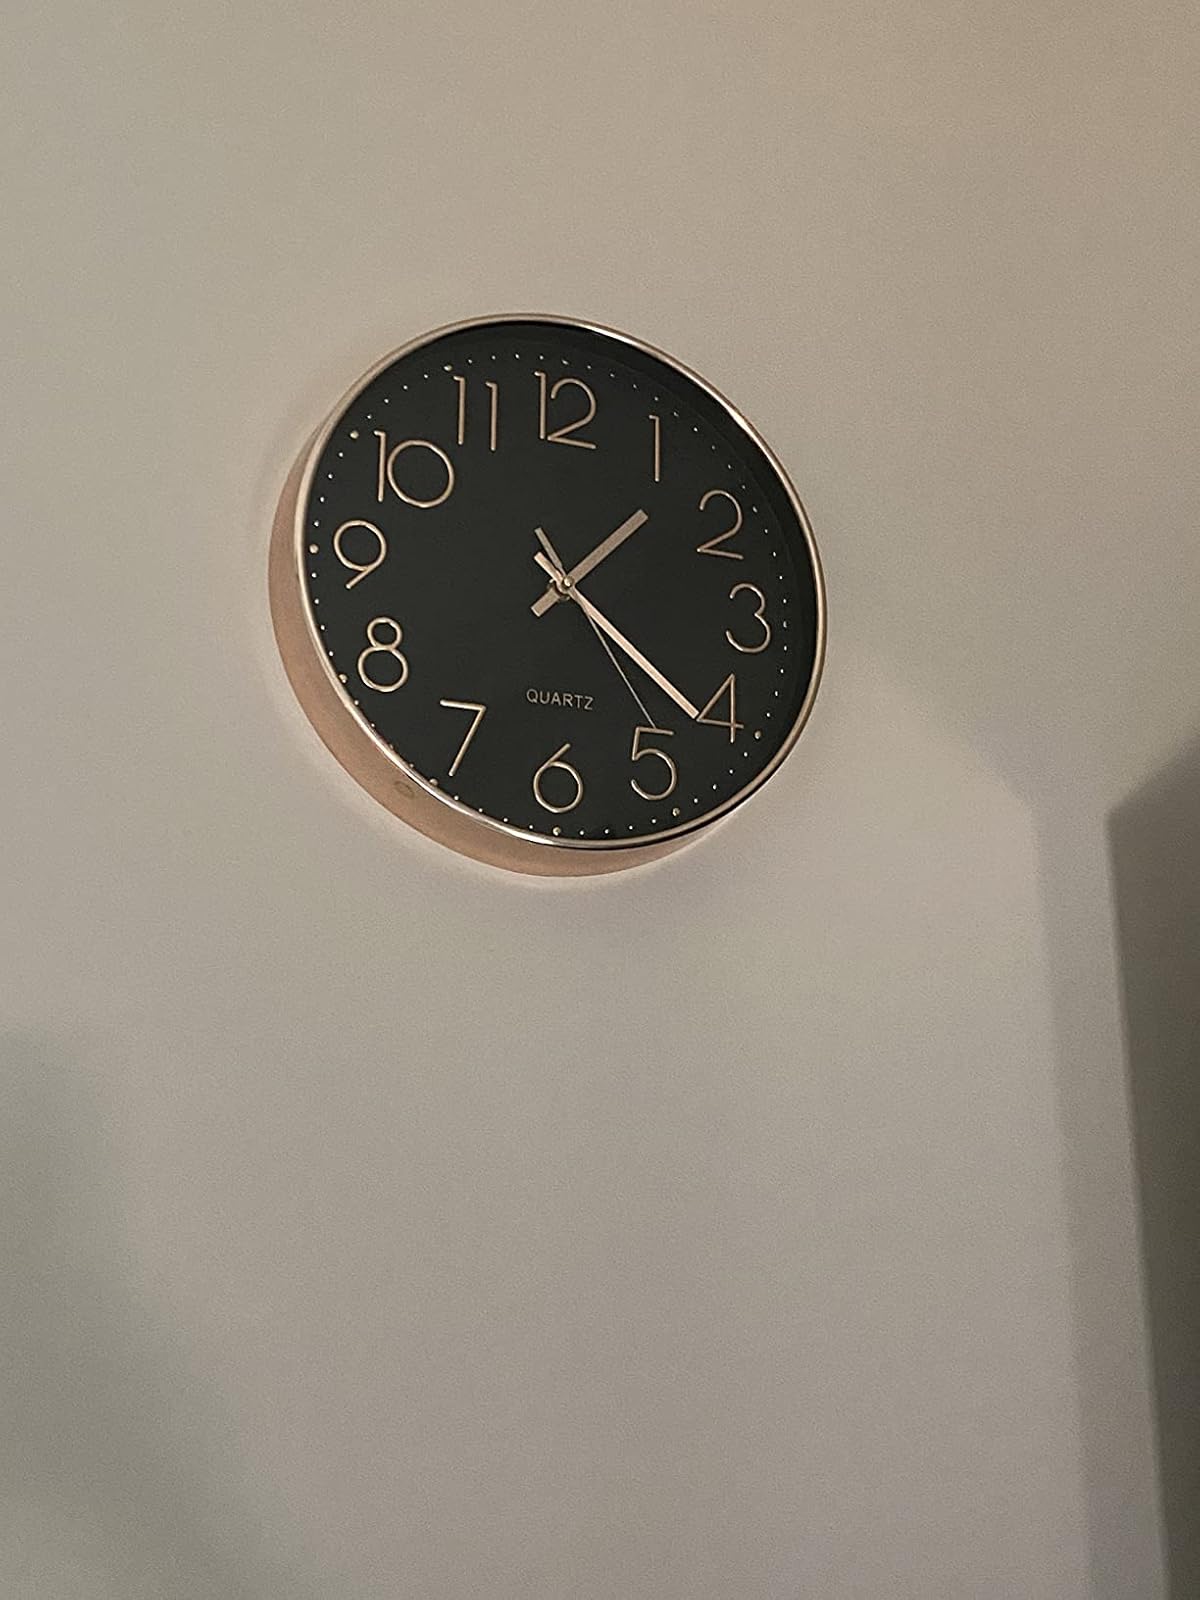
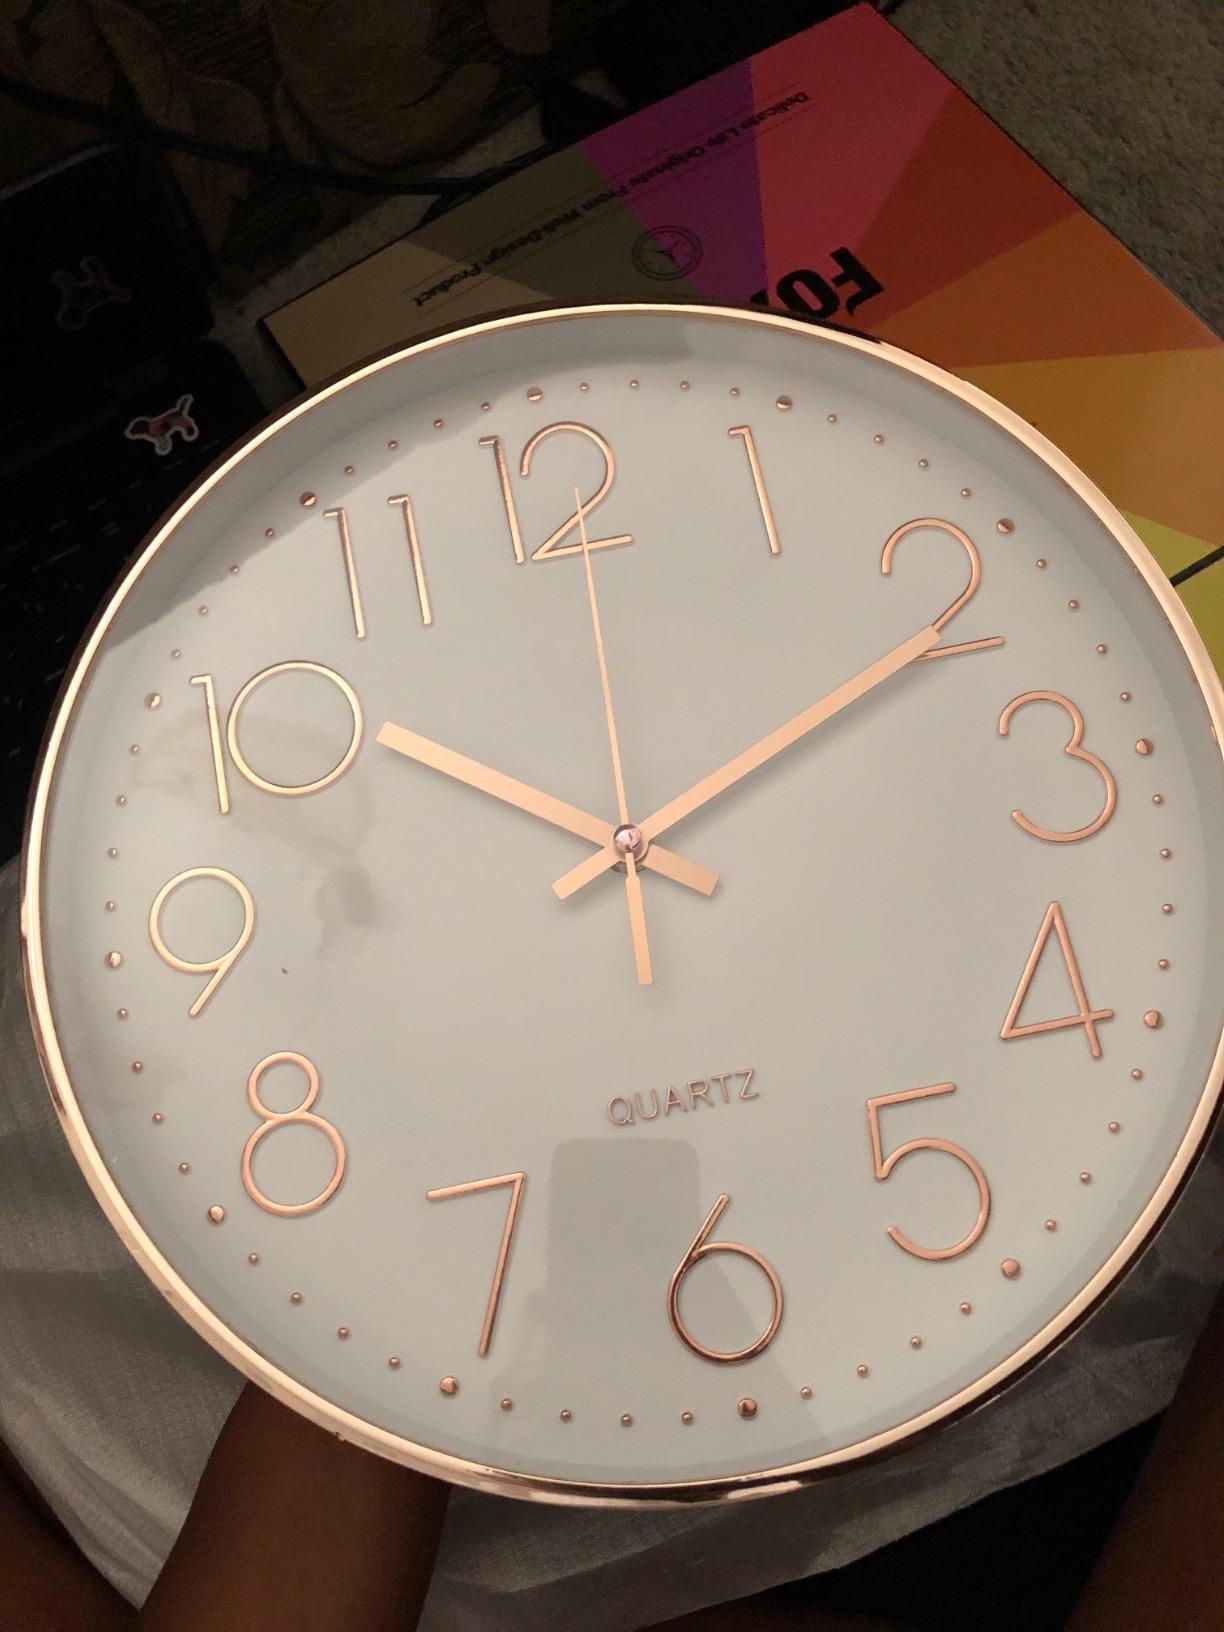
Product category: clock
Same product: no